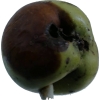
Label: Apple 12